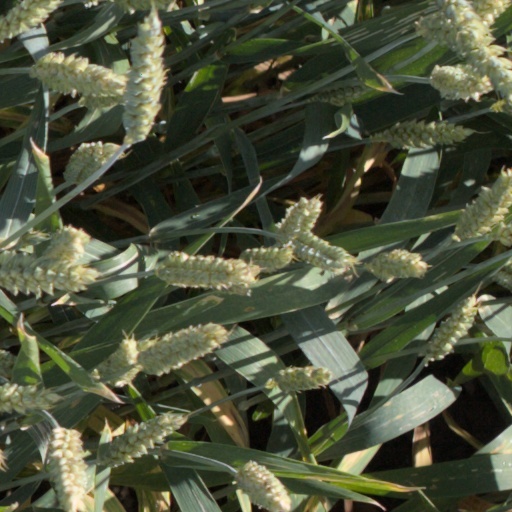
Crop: wheat